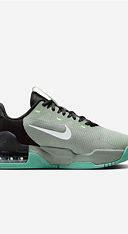
Brand: Nike
Model: Air Max Alpha 5